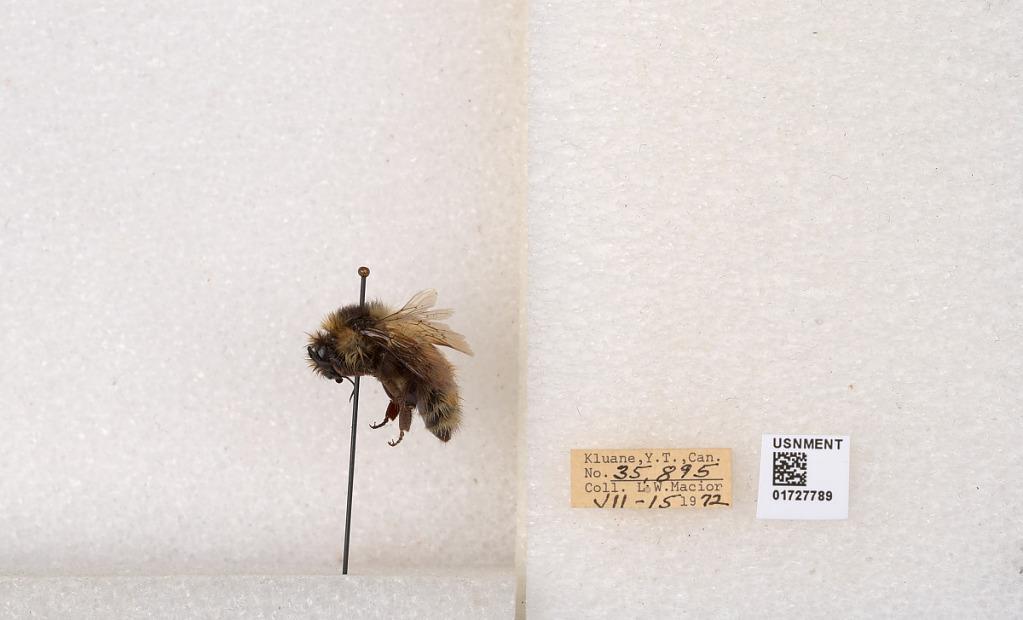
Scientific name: Bombus (Pyrobombus) sylvicola Kirby
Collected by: L. Macior
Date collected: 1972-7-15
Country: Canada
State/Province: Yukon Teritory
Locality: Kluane National Park and Reserve
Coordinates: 60.7493, -139.504